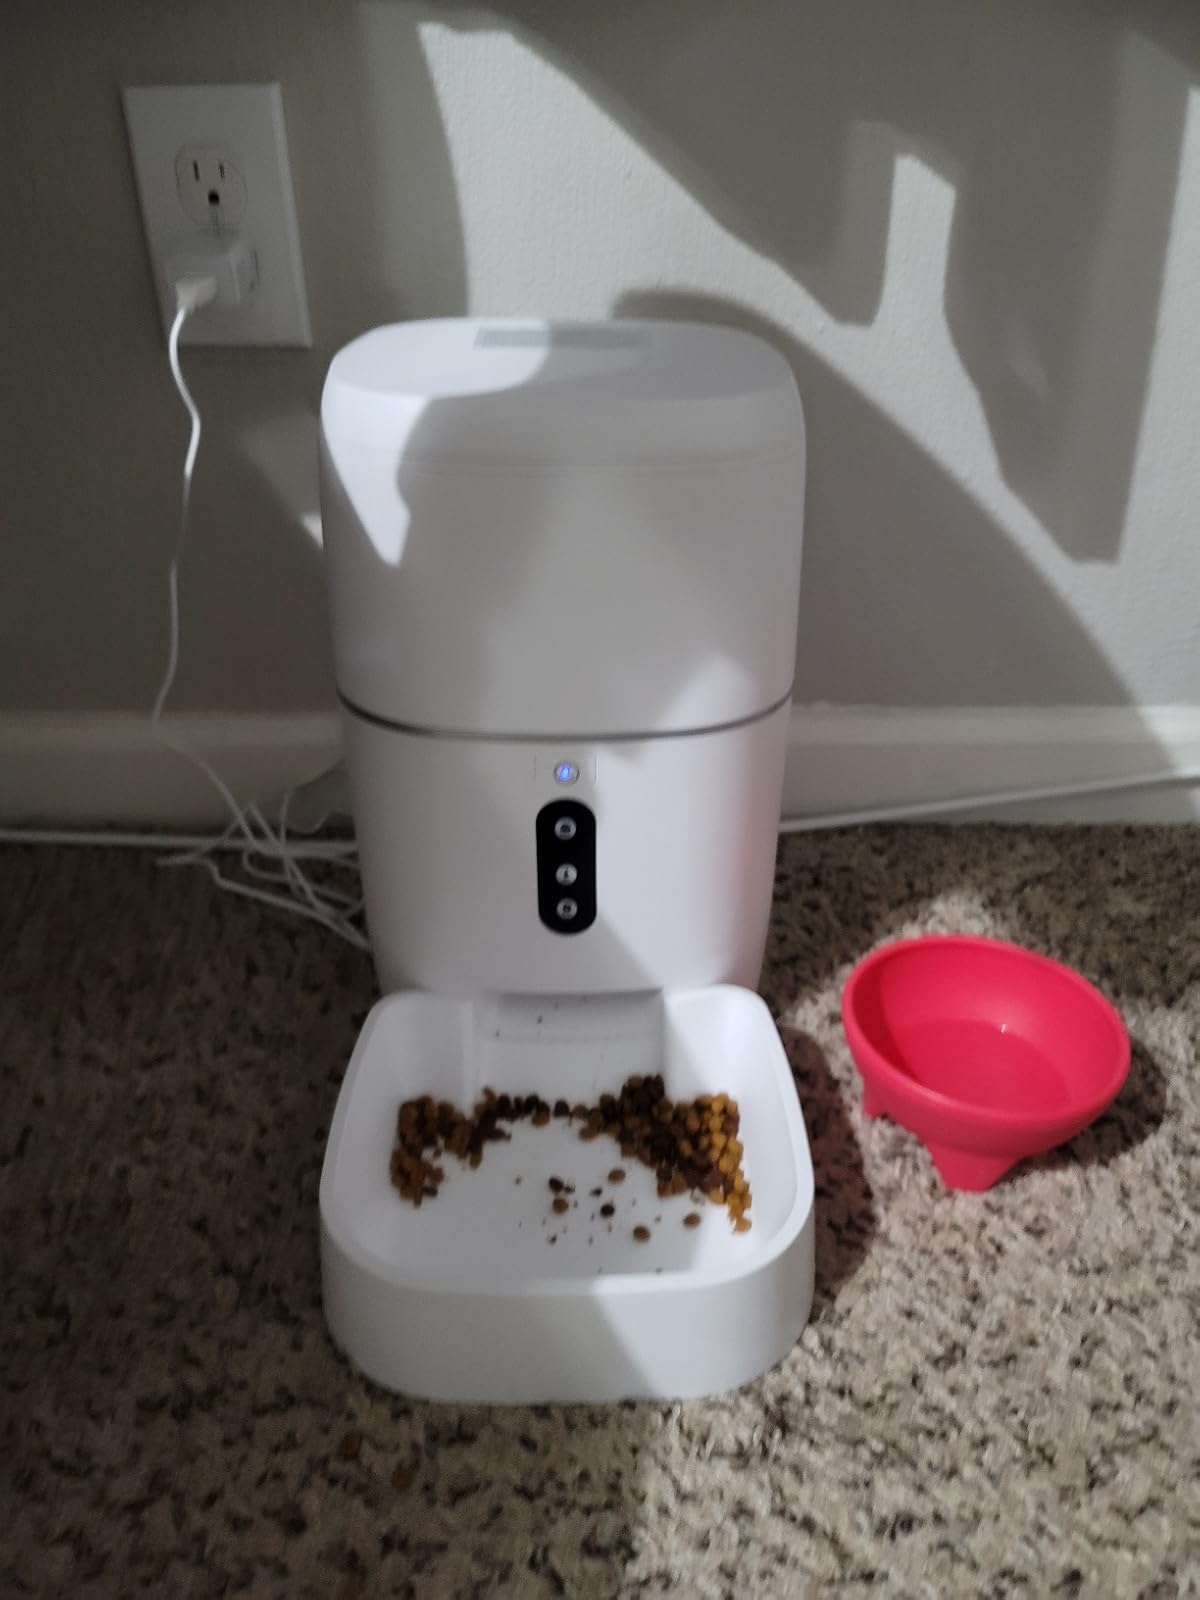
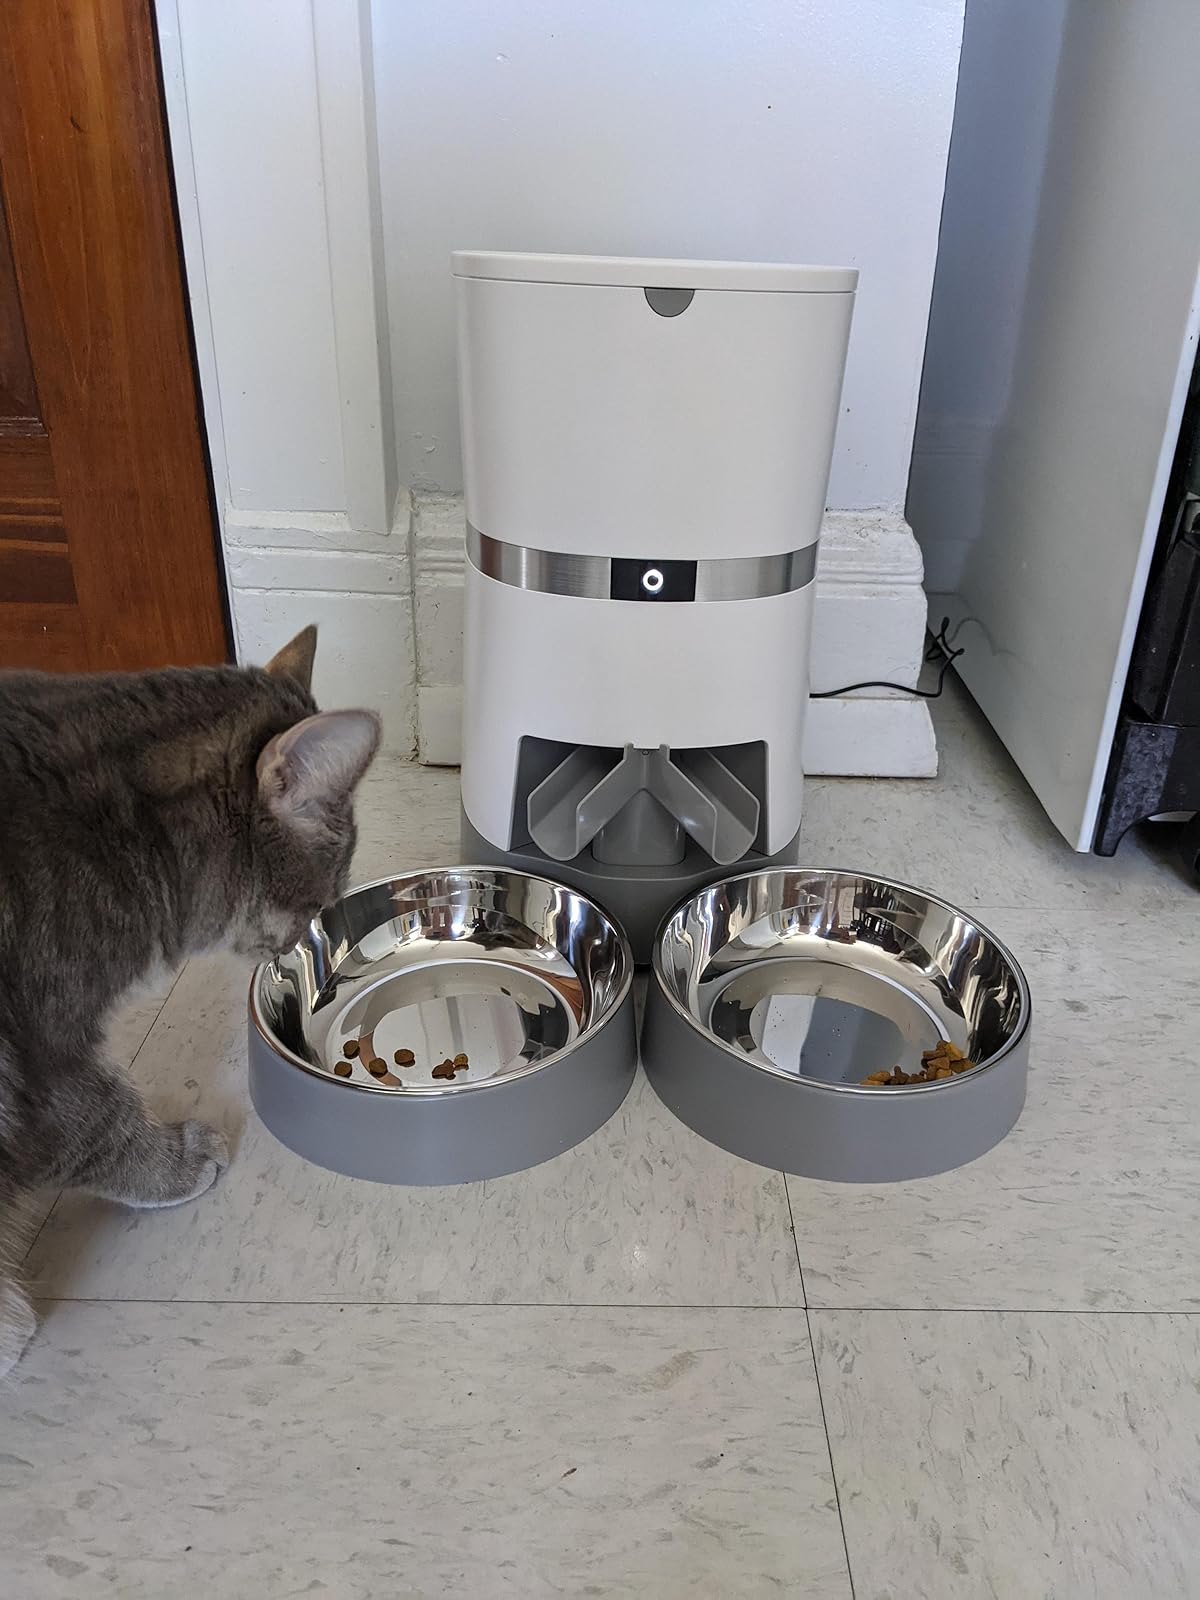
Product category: items_feeder
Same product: no